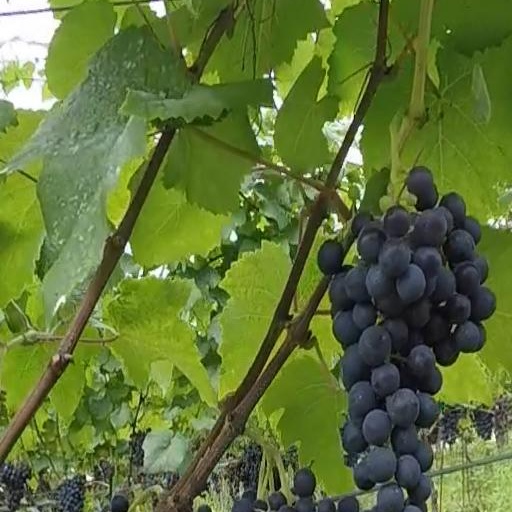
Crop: grape